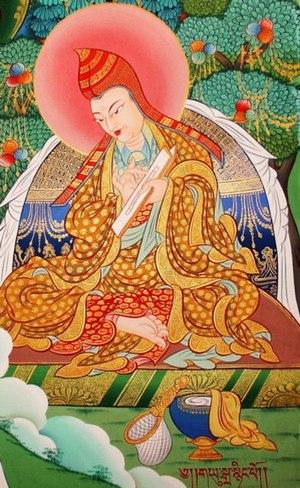
Yudra Nyingpo, était un érudit et un grand traducteur dans le bouddhisme tibétain. Il connaissait particulièrement bien les enseignements dzogchen.